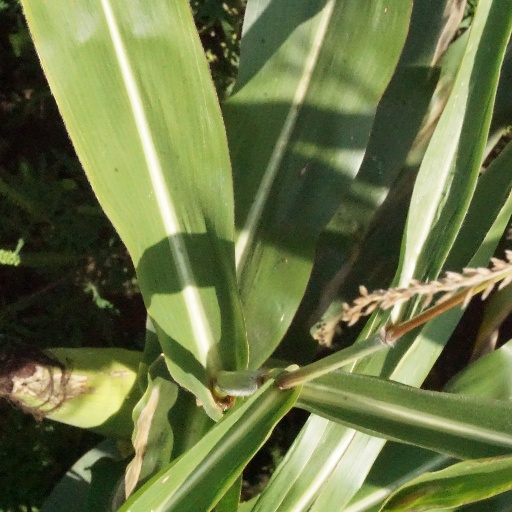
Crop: maize; corn